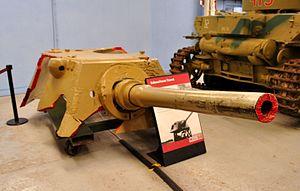
L'Entwicklungsserie, également connu comme E-serie, est une série de prototypes ou projets de blindés standardisés allemands lors de la Seconde Guerre mondiale.